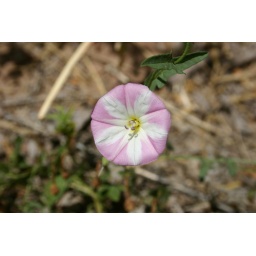
Just a pink and white wild flower I found in a field.